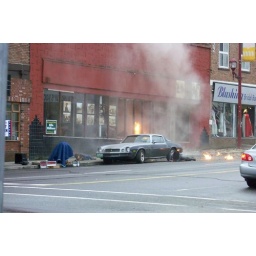
after the explosion...notice the boy on the ground by the car (unhurt)